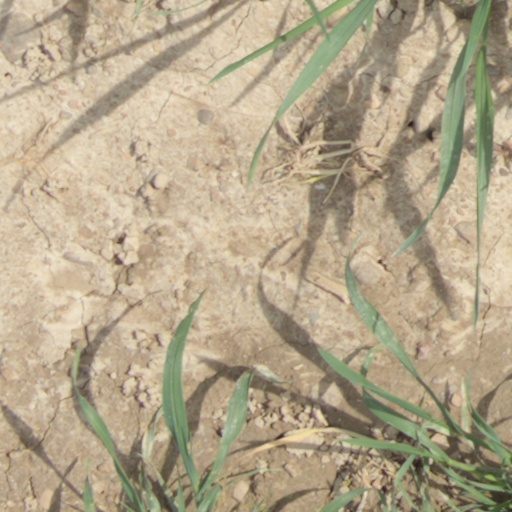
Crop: wheat